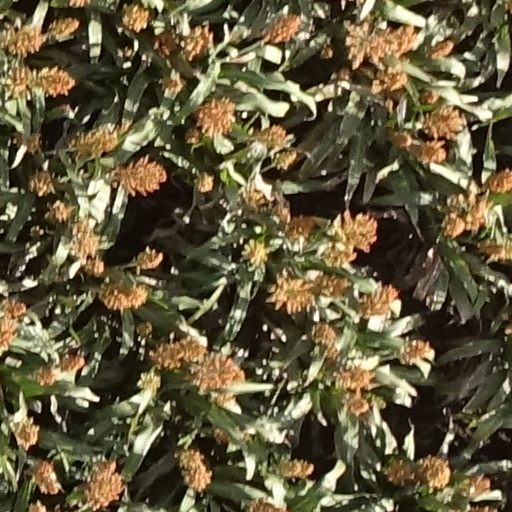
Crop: sorghum